Le Morte d'Arthur

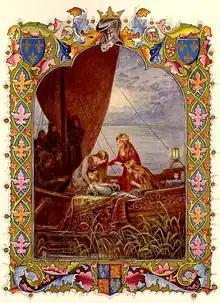
Arthur being taken to Avalon in Alberto Sangorski's 1912 illustration for Tennyson's poem "Morte d'Arthur"

Malory's primary source for this long part was the Vulgate "Queste del Saint Graal", chronicling the adventures of many Knights of the Round Table in their mostly separate, pilgrimage-like journeys to find the Holy Grail. According to Terence McCarthy, it may have been Malory's earliest composition.